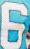
Number: 6